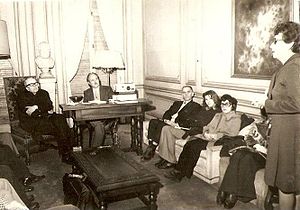
Hugo Gunckel Lūer / Hædersposter
Gunckel (venstre) Sociedad Chilena de Historia y Geografía
Hugo Gunckel Lüer var en chilensk farmaceut, botaniker og universitetslærer. Han blev født i Valdivia og døde i Santiago de Chile i en alder af 96 år.